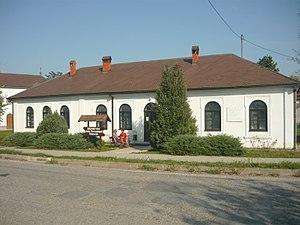
Cet article recense les monuments culturels du district de Mačva en Serbie.
Les monuments culturels protégés constituent une catégorie de monuments de Serbie inscrits sur une liste de monuments bénéficiant de la protection de l'État. Il s'agit d'une troisième catégorie de monuments protégés classés, par leur importance, après les monuments culturels d'importance exceptionnelle et les monuments culturels de grande importance.
Le bâtiment de la Velika škola à Koceljeva se trouve à Koceljeva, dans le district de Mačva, en Serbie. Il est inscrit sur la liste des monuments culturels protégés de la République de Serbie.